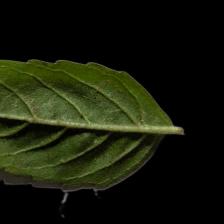
Plant: Tulsi